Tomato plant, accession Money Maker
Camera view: horizontal (90 deg, fisheye); turntable rotation: 240 degrees
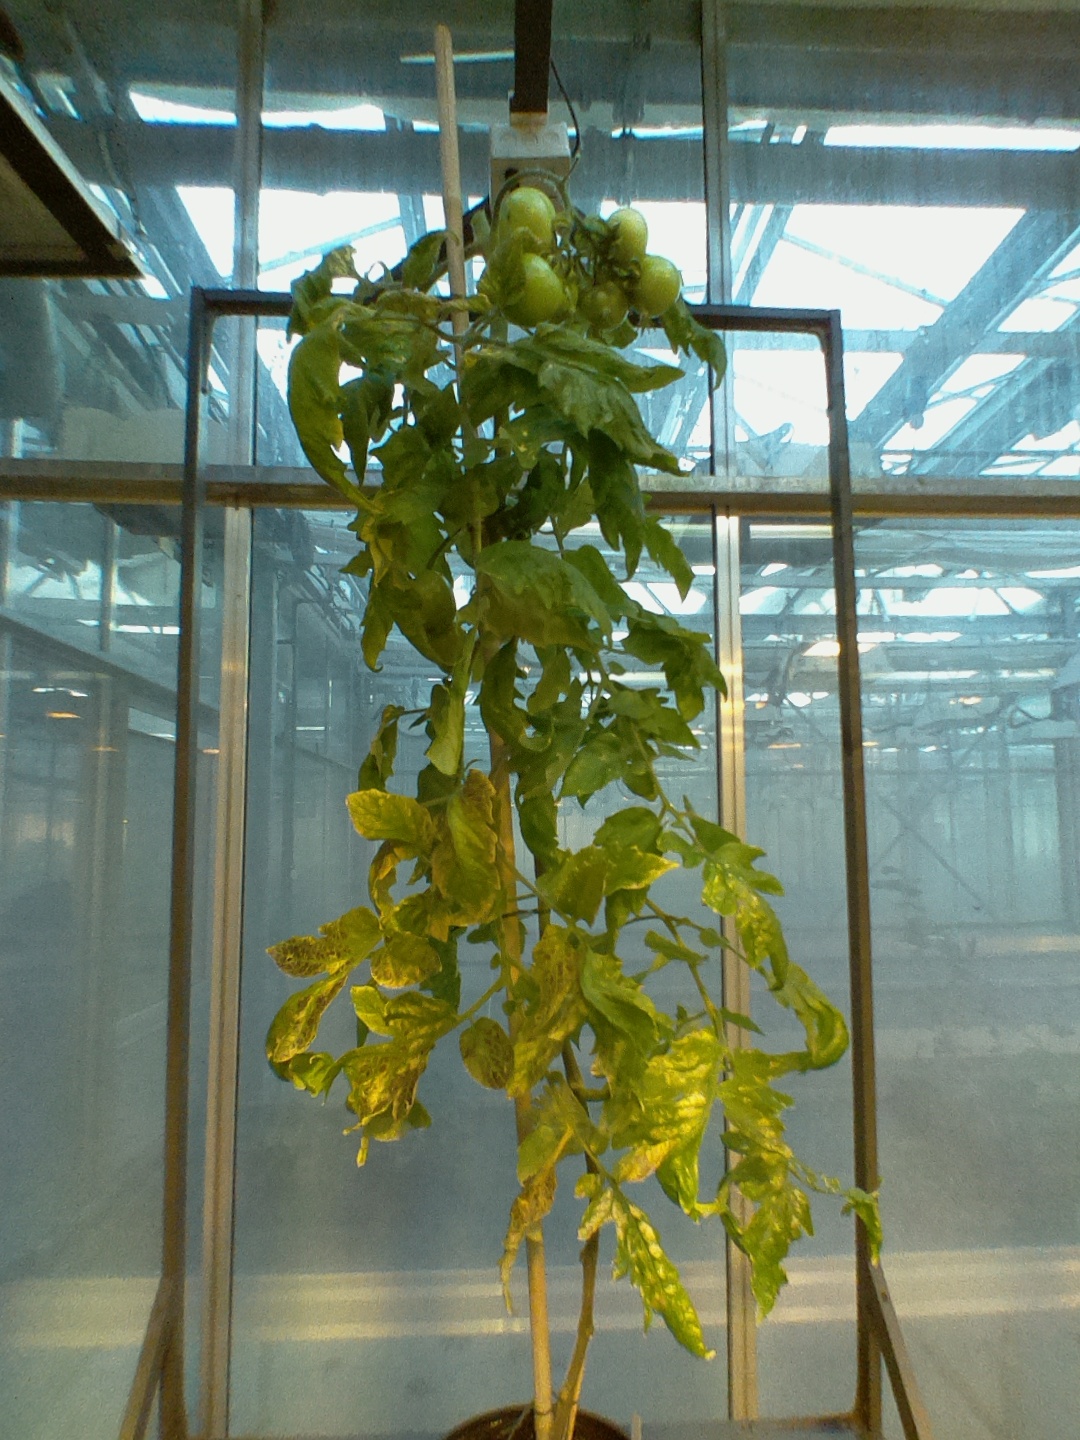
BBCH growth stage 78: 80% -90% of final fruit size